Bernhard von Bülow

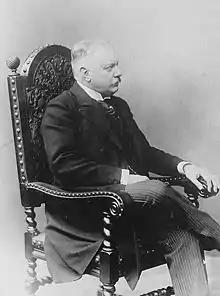
Bernhard von Bülow

Bülow also held a seat in the Prussian government. Although Wilhelm was emperor of all Germany, he was also king of Prussia. As Foreign Secretary, Bülow was chiefly responsible for carrying out the policy of colonial expansion with which the emperor was identified. He was welcomed by the Foreign Office because he was the first professional diplomat to be placed in charge since Bismarck's resignation in 1890. Bülow had been wary of accepting the post if Holstein remained as Imperial First Councillor, as Holstein had in practice held great authority in recent years. Holstein was regarded as indispensable because of his long experience in office, rank, cunning and phenomenal memory. Eulenburg advised Bülow to stake out a firm but working relationship immediately on his arrival, and both succeeded in working together. In 1899, on bringing to a successful conclusion the negotiations by which Germany acquired the Caroline Islands, he was raised to the rank of Count.